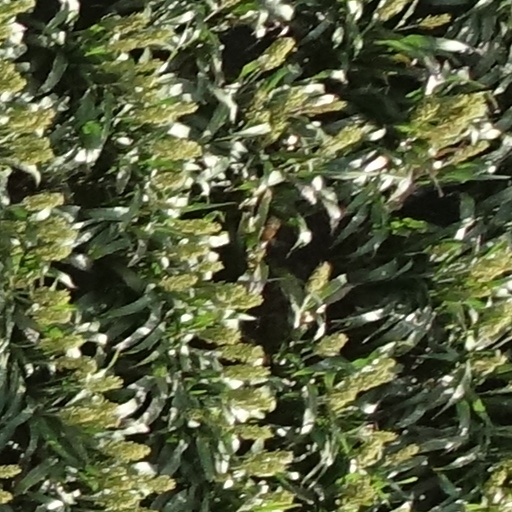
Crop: sorghum